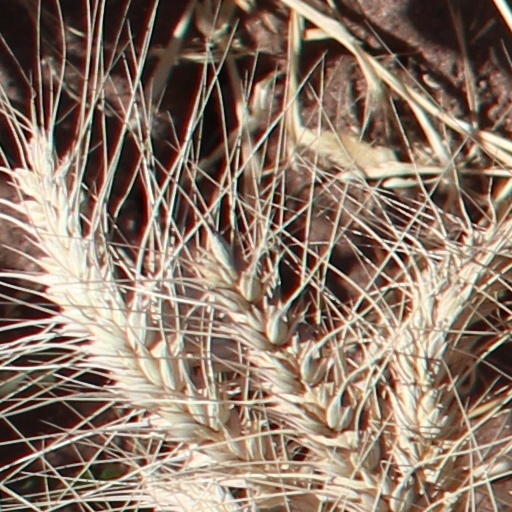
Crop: wheat